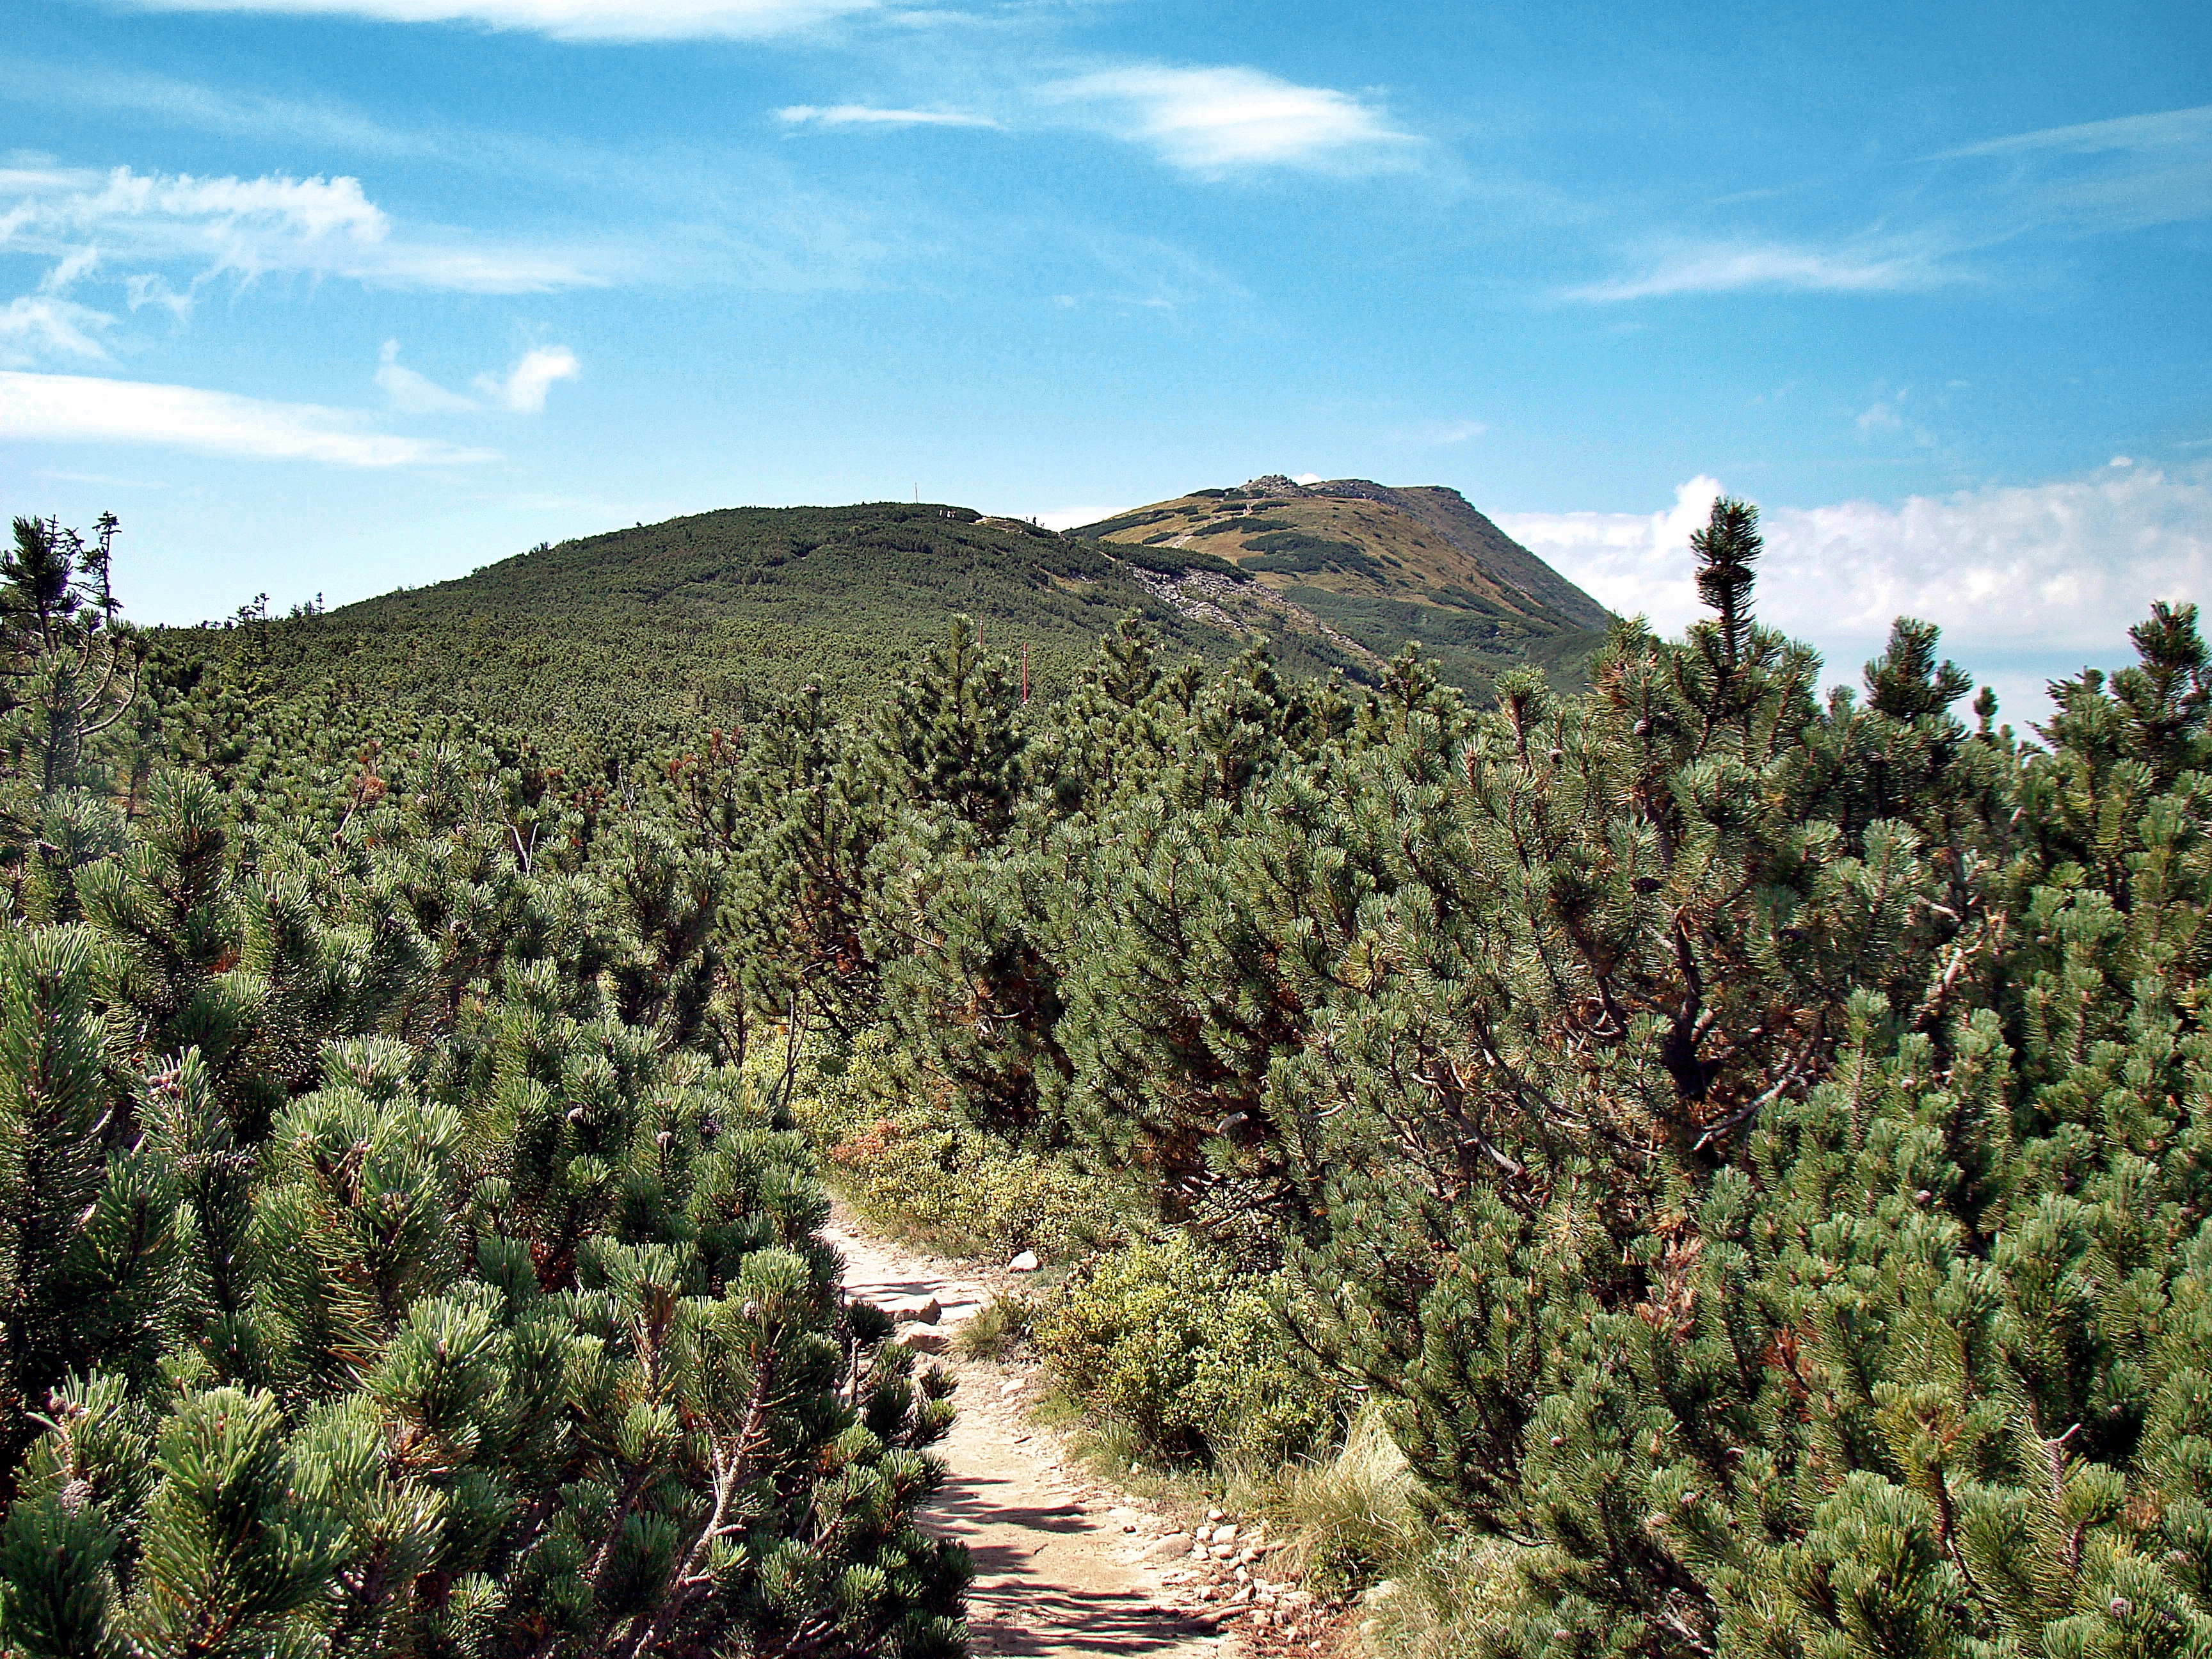
landscape, tree, forest, wilderness, mountain, trail, flower, valley, agriculture, flora, ridge, vegetation, shrub, ecosystem, the path, mountain pine, beskids, biome, babia top, sokolica, natural environment, woody plant, mountainous landforms